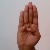
The image shows a hand gesture representing the letter 'B' in Indian Sign Language.